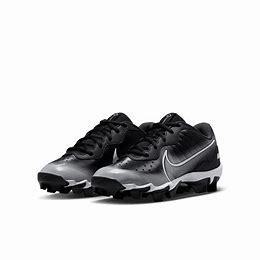
Brand: Nike
Model: Alpha Huarache 4 Keystone